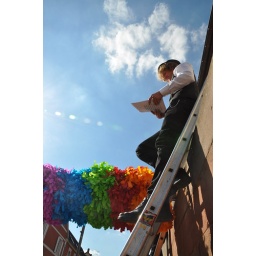
under a bright blue sky